Turning 30

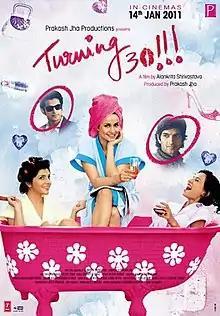
Theatrical release poster

Turning 30!!! is a 2011 Indian romance film produced by Prakash Jha and is also the directorial debut of Alankrita Shrivastava, a longtime assistant of Jha.